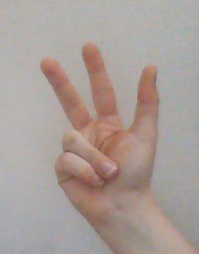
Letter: al